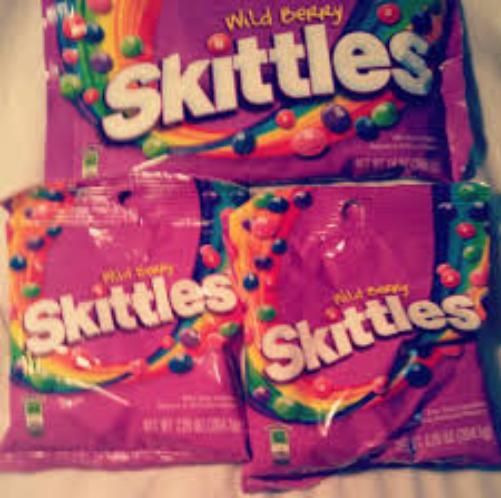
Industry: Food